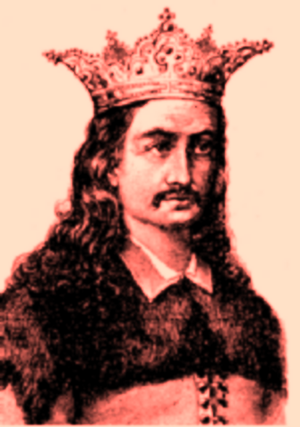
Le voïvode Radu III le Beau ou l'Élégant, fut le prince de Valachie de 1462 à 1473, de 1473 à 1474, en 1474 et de 1474 à 1475.